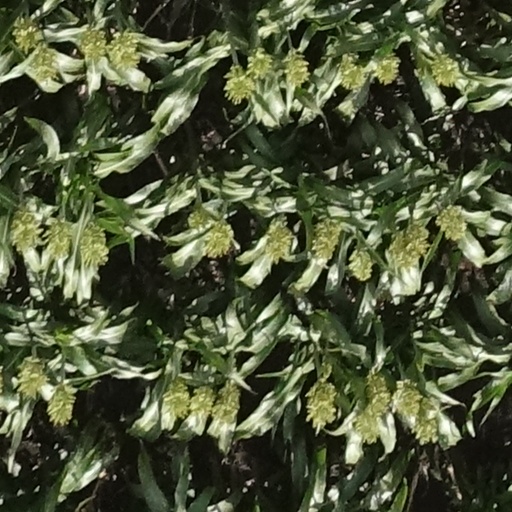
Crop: sorghum